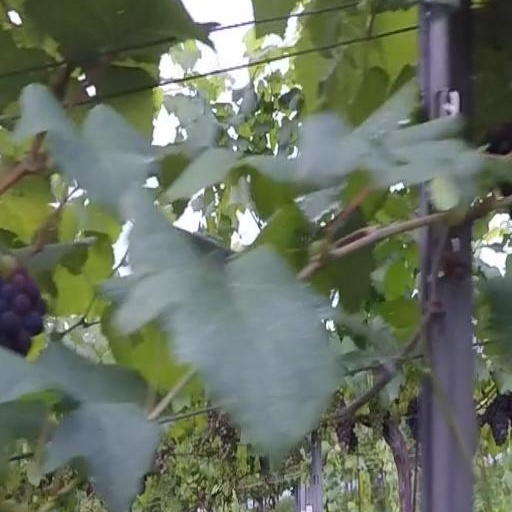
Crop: grape